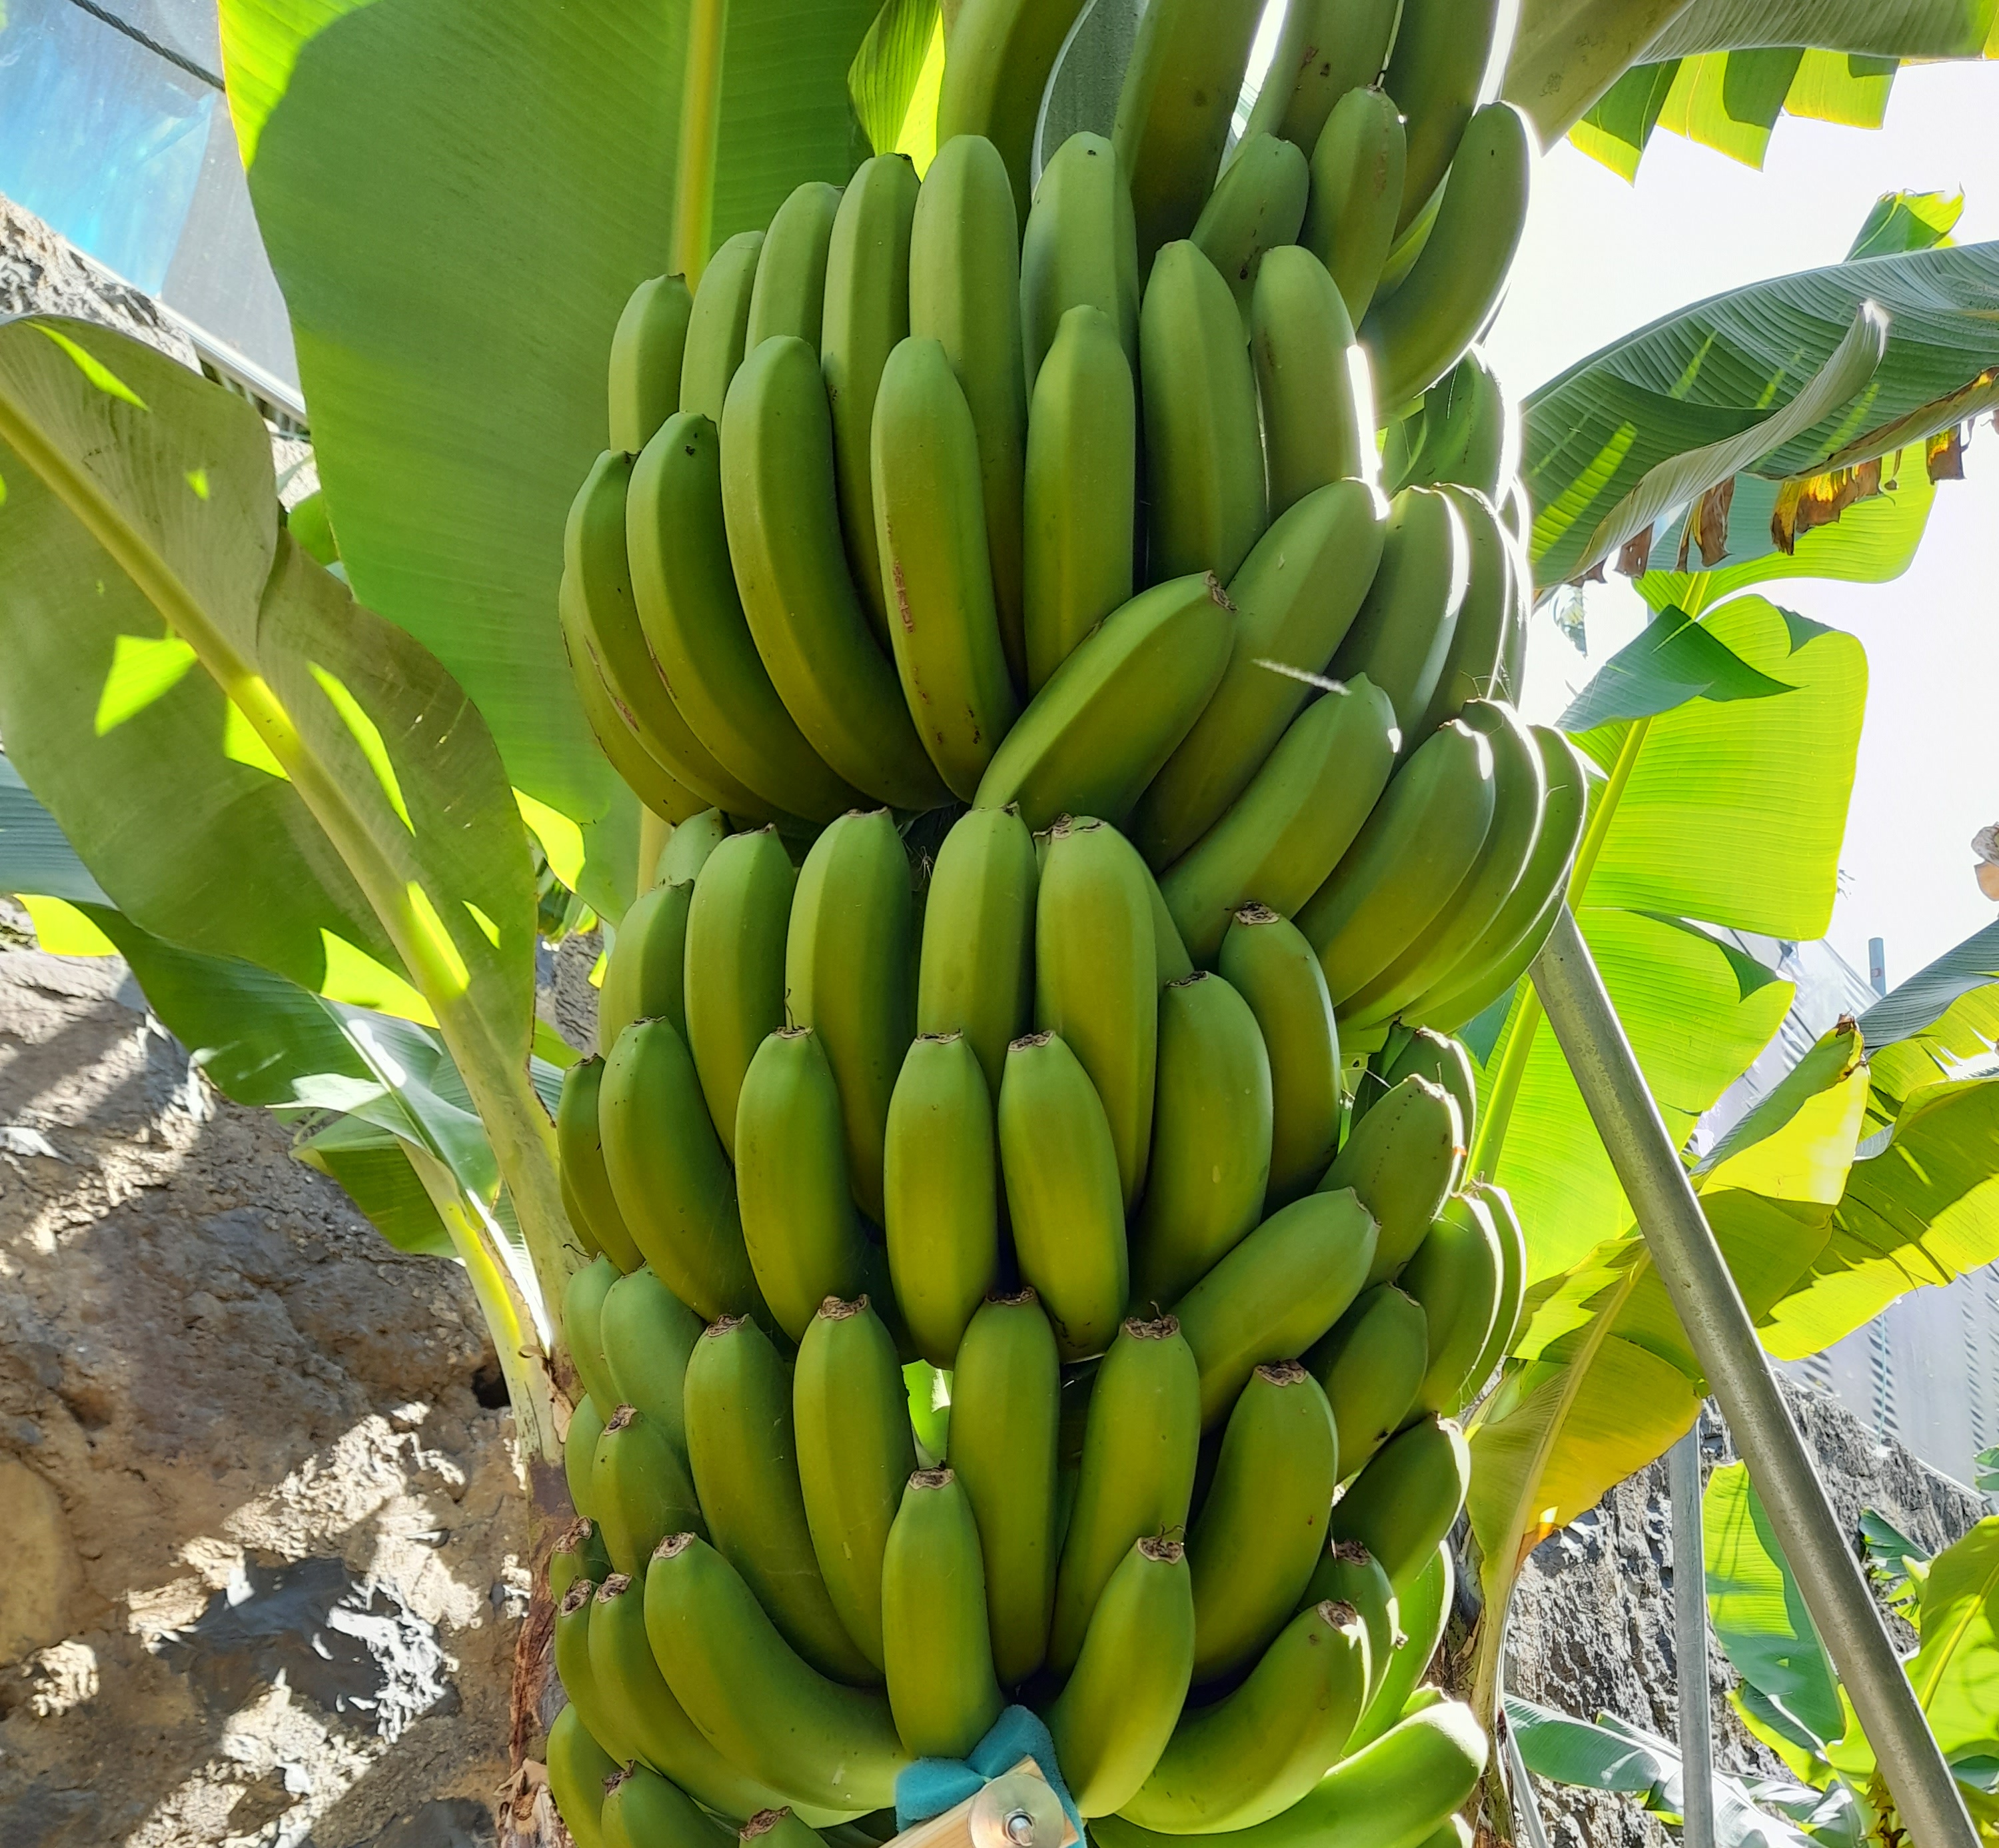
Label: Cut